Ham House

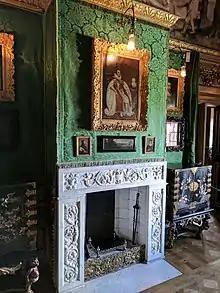
A photograph of a richly-decorated room, covered in bright green silk damask over which several small paintings are hanging. A white marble fireplace and two lacquer cabinets are also visible.

The Long Gallery was part of the original 1610 house, but was extensively redecorated in 1639 by William Murray. It has been used as an exercise space as well as a gallery to showcase portraits of family and important royal connections. Notable paintings include: